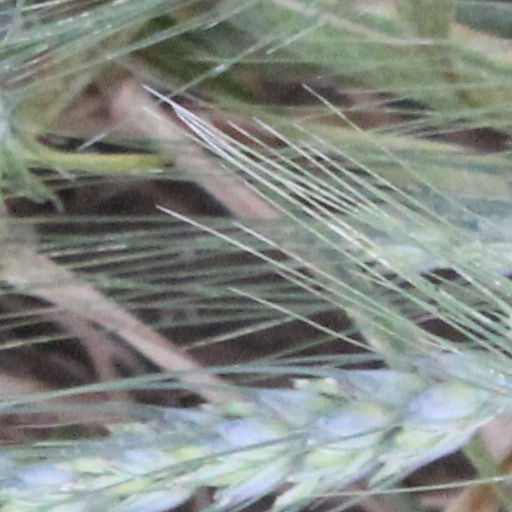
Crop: wheat